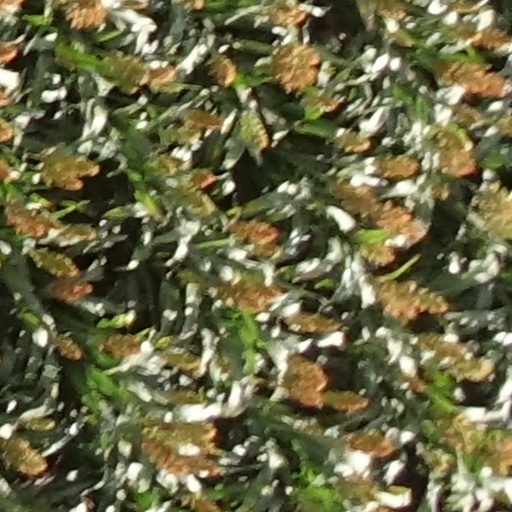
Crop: sorghum